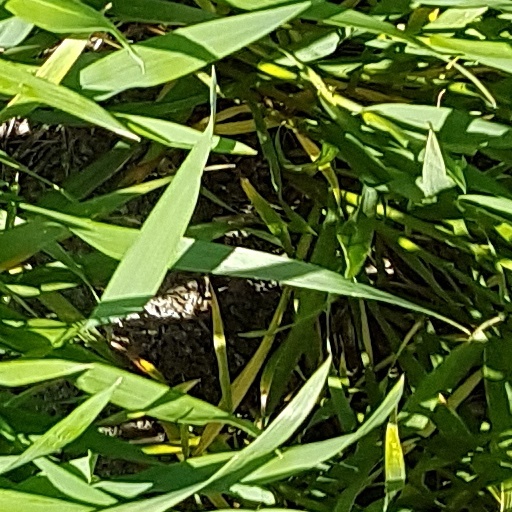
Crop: wheat